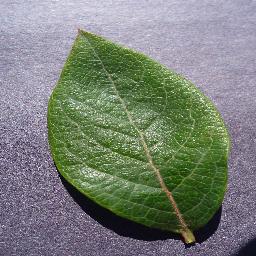
Label: Blueberry___healthy